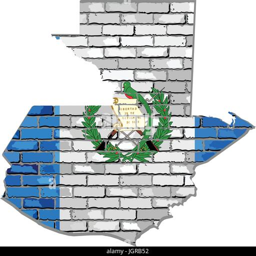
map on a brick wall - illustration map with flag inside